Soulless (film)

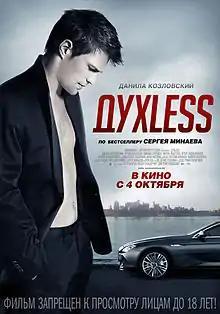
Film poster

Dukhless sometimes referred to as Soulless, is a 2012 Russian black comedy-drama film directed by Roman Prygunov and based on the novel "Soulless: Tale of an Unreal Man" by Sergey Minaev. It was selected as the opening film of the 34th Moscow International Film Festival.